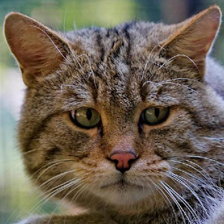
Label: animals